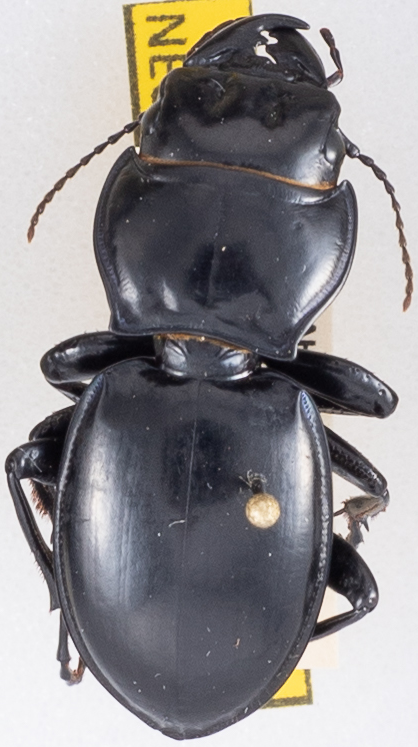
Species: Pasimachus californicus
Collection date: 2019-10-02
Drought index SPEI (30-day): -0.54
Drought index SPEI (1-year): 2.09
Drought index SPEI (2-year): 1.13